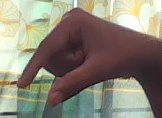
ASL sign: Q